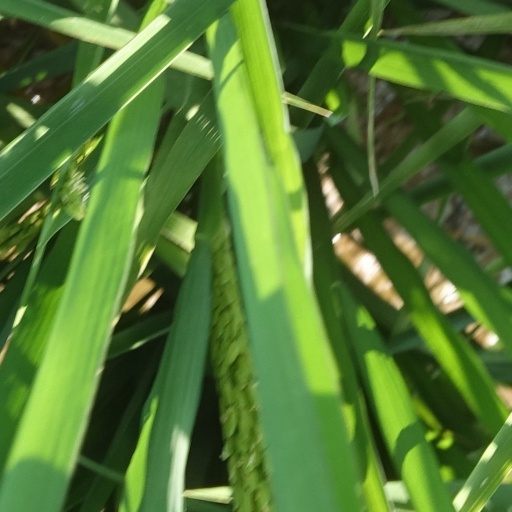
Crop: rice